Governors Island

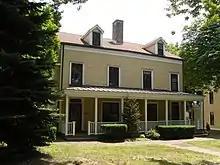
A house in Nolan Park

Governors Island was initially much smaller than it is today. It had many inlets along its shoreline, and groves of hardwood trees, from which the island's native name is derived. There is insufficient evidence as to whether Governors Island contained any permanent Lenape settlements, or was used mainly for hunting and gathering. In 1524, the explorer Giovanni da Verrazzano was perhaps the first European to observe what was then called "Paggank". One hundred years later, in May 1624, Noten Eylandt was the landing place of the first settlers in New Netherland. They departed from Amsterdam in the Dutch Republic with the ship "Nieu Nederlandt" under the command of Cornelius Jacobsen May and disembarked on the island with thirty families in order to take possession of the New Netherland territory. For this reason, the New York State Senate and Assembly recognize Governors Island as the birthplace of the state of New York, and also certify the island as the place on which the planting of the "legal-political guaranty of tolerance onto the North American continent" took place.